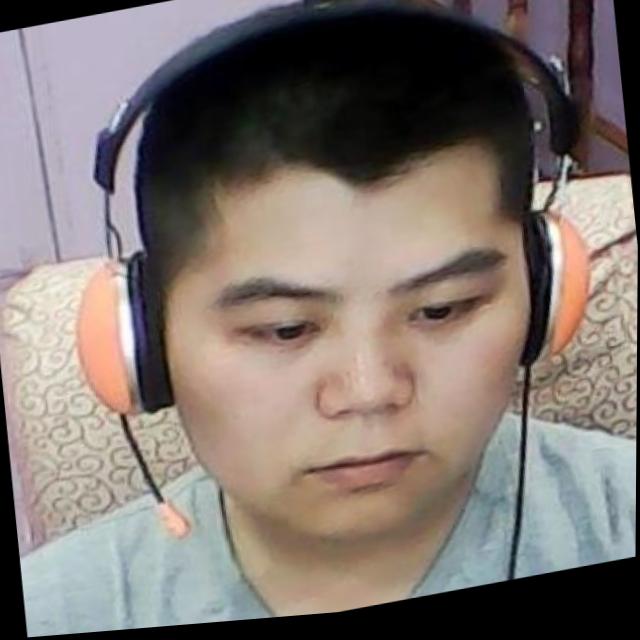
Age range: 21-44